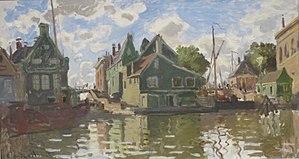
Un canal est un cours d'eau artificiel, de section ouverte, navigable ou non. Il en existe trois grands types : lit de rivière canalisée, construction d'un canal latéral ensuite rempli avec l'eau de la rivière, ou construction de toutes pièces là où il n’existait pas de cours d'eau.
Ce tableau rassemble les peintures de Claude Monet, par dates, et par thèmes à chaque fois que cela était pertinent. Les séries qui font déjà l'objet d'un article ne sont mentionnées que par le lien.